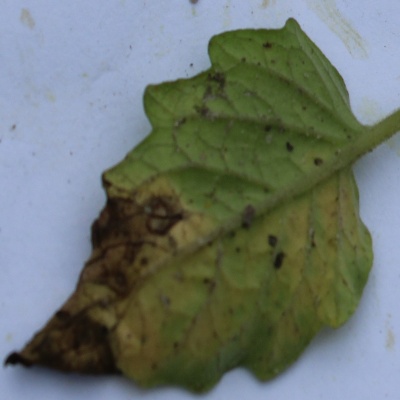
Crop: Tomato
Condition: verticulium wilt